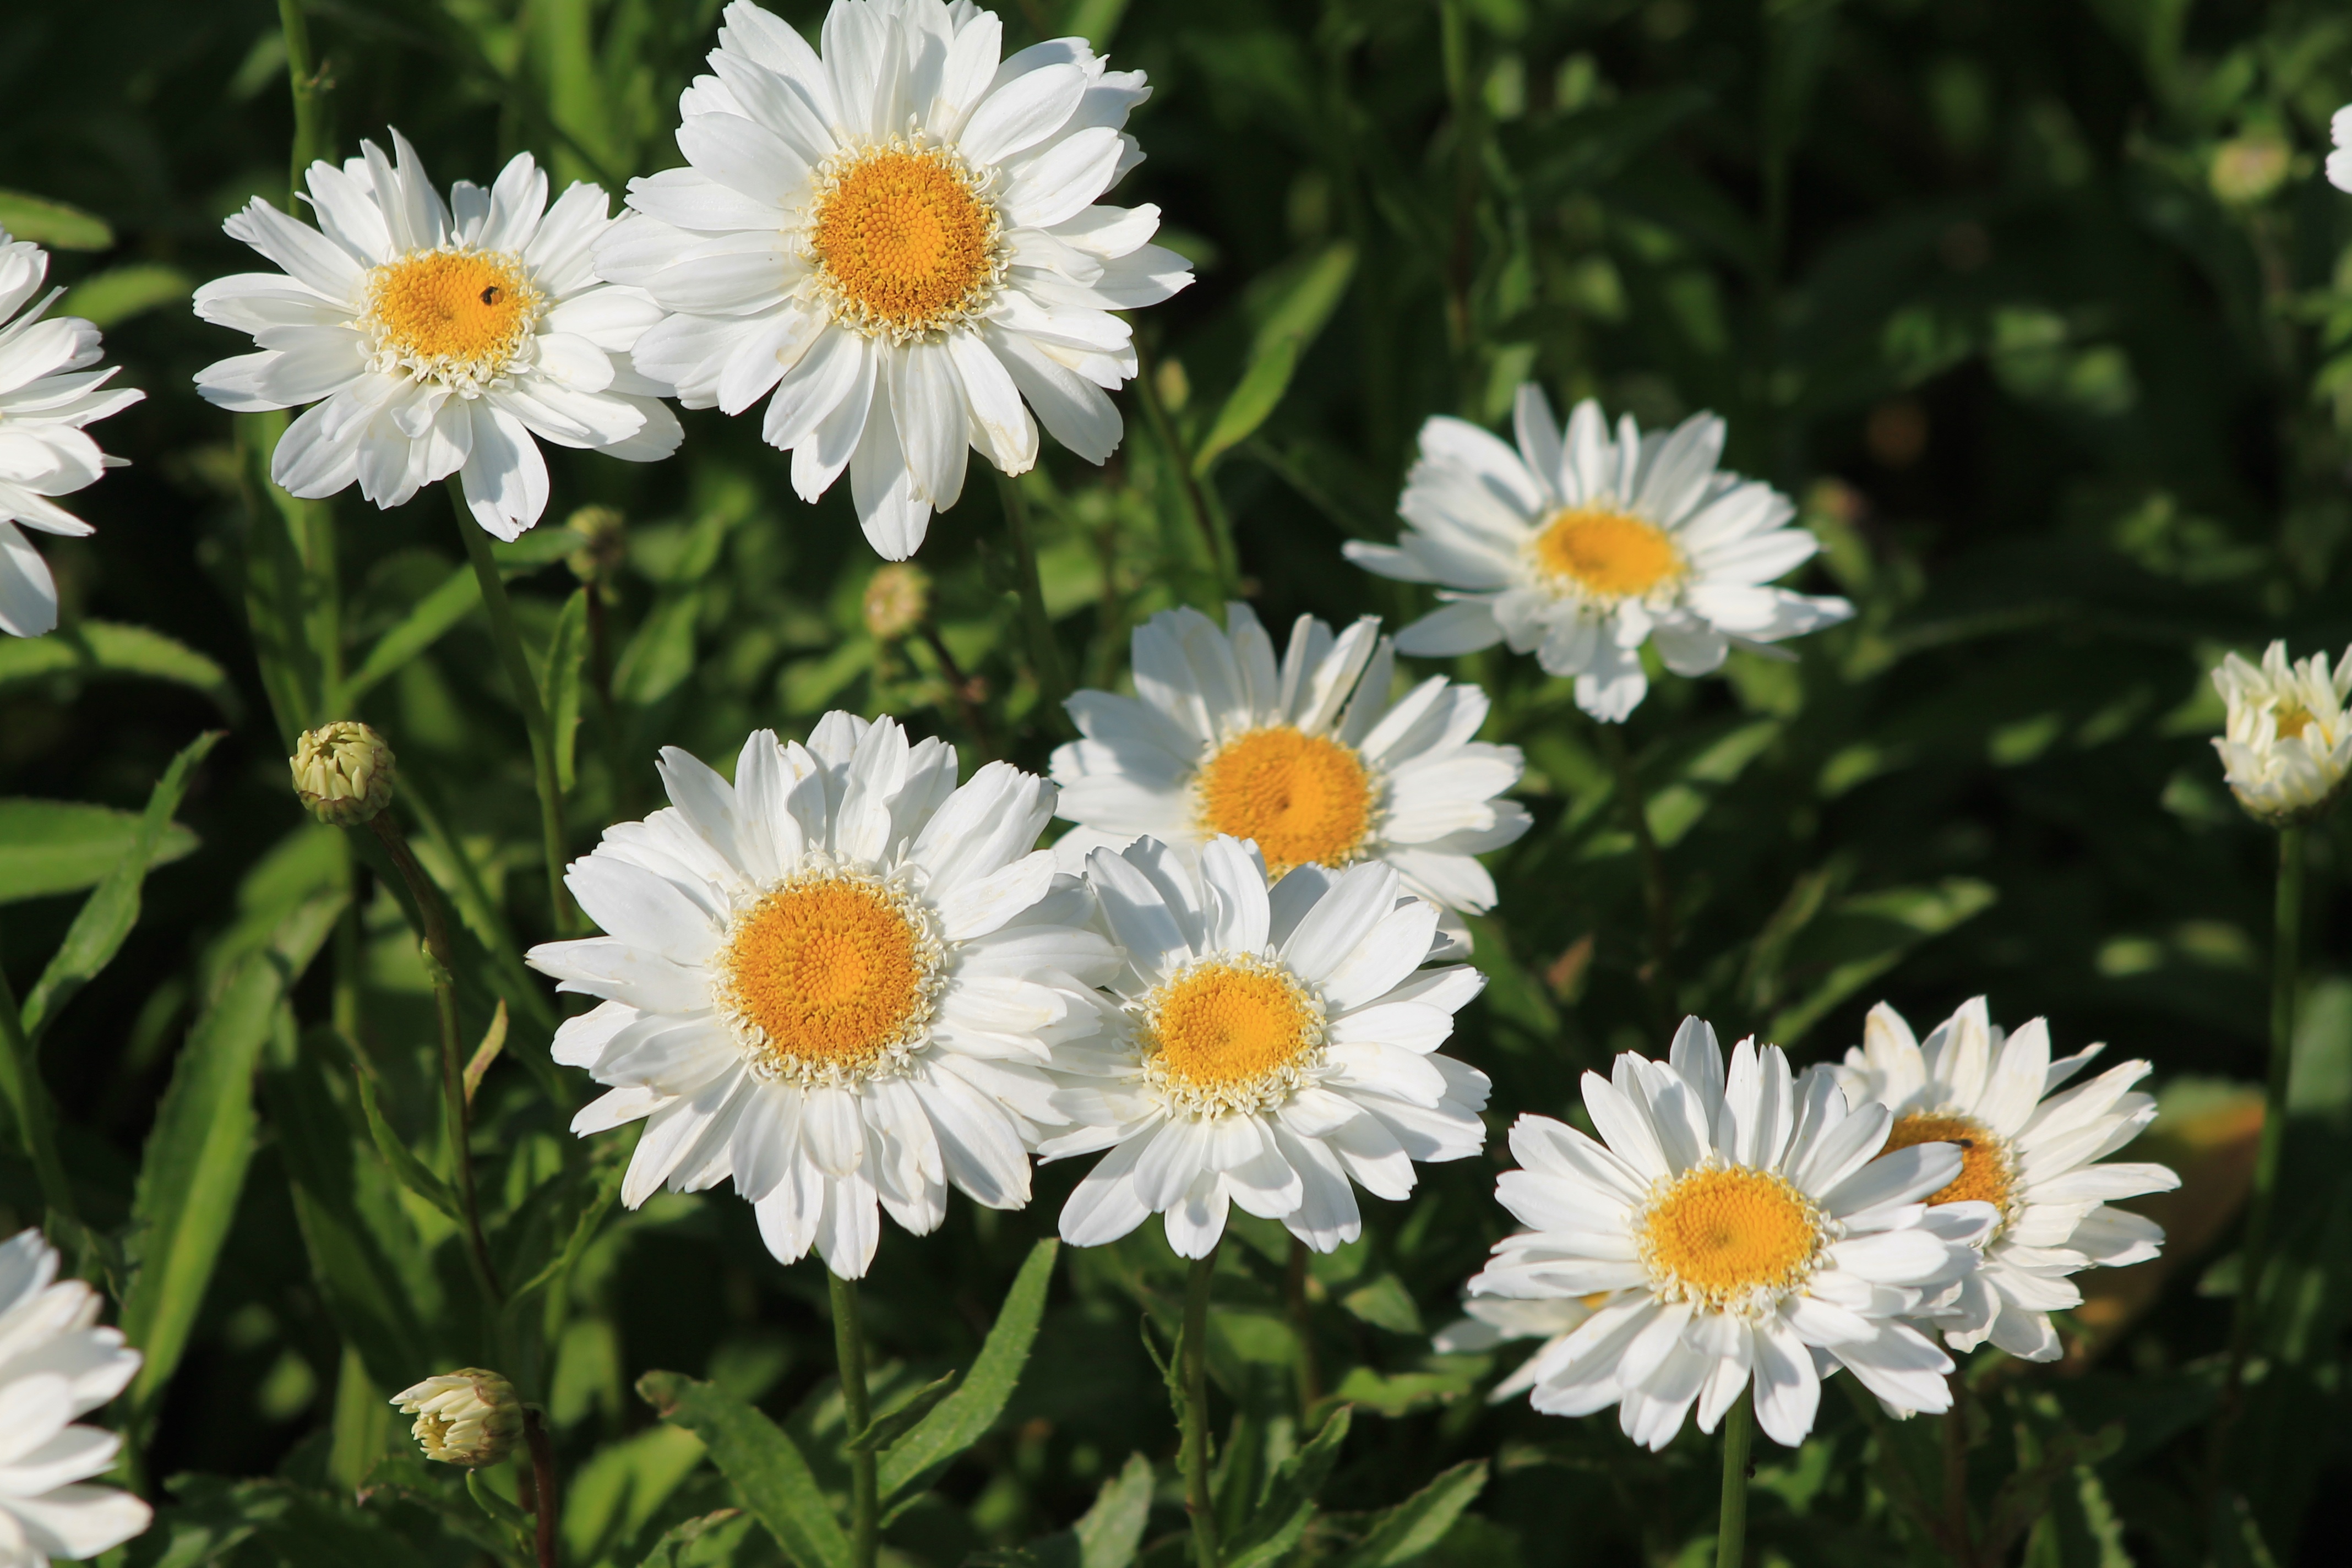
nature, plant, white, meadow, flower, petal, daisy, herb, botany, aster, summer flowers, flowering plant, daisy family, asterales, oxeye daisy, annual plant, land plant, chamaemelum nobile, marguerite daisy, tanacetum parthenium